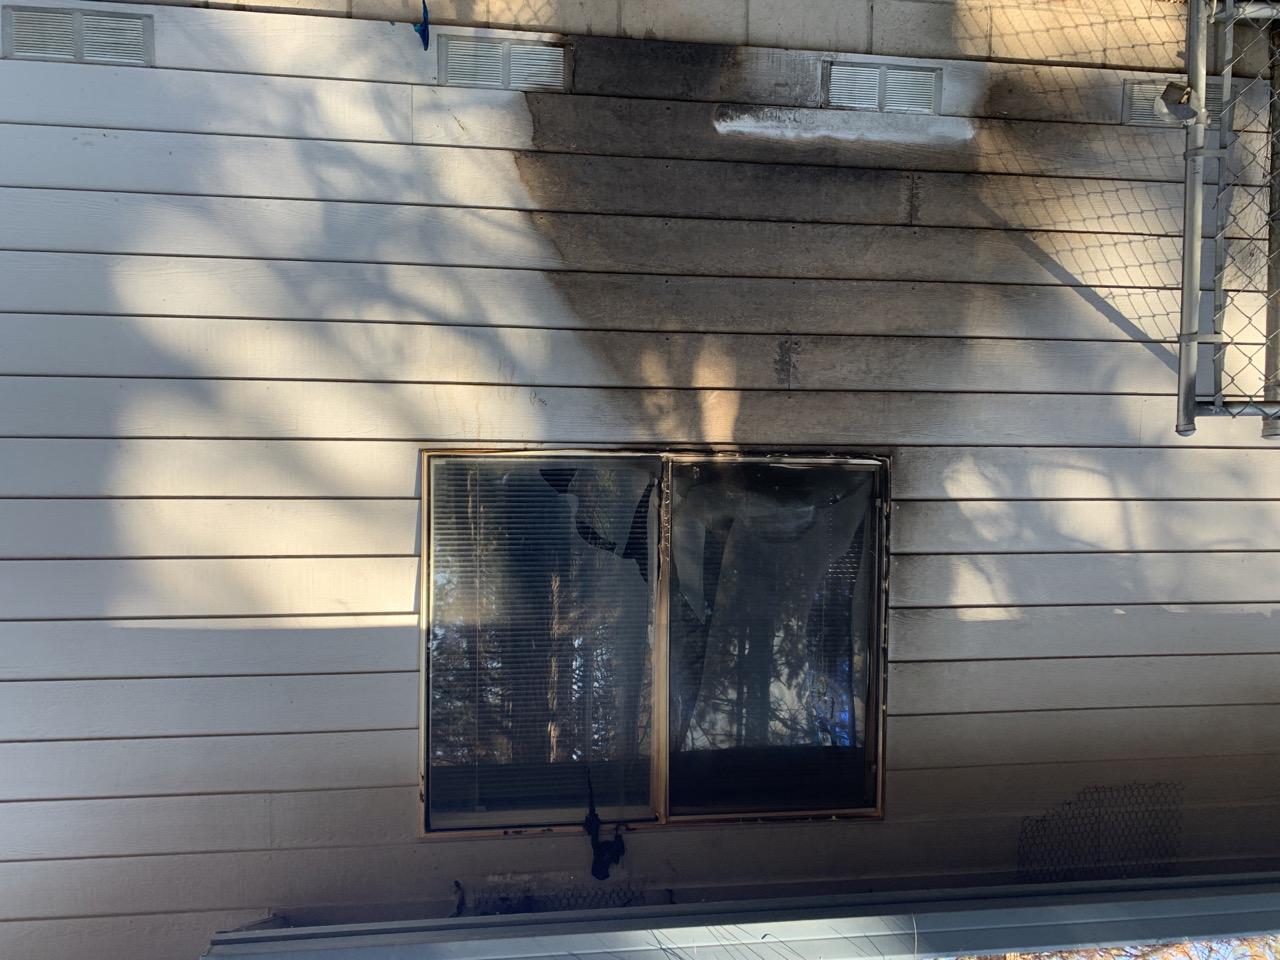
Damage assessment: affected